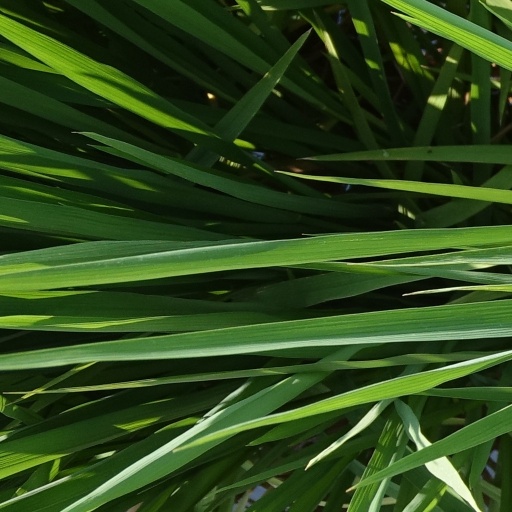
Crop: rice